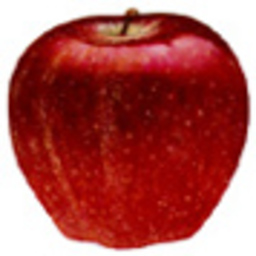
Label: Apple